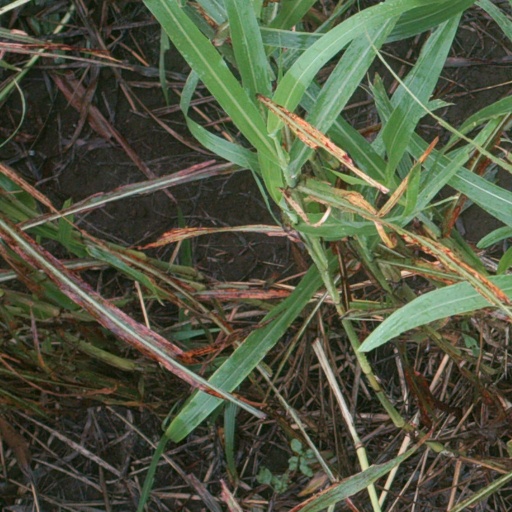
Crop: sorghum